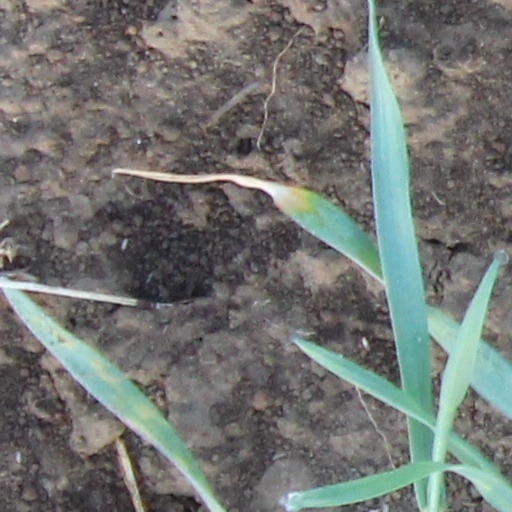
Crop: wheat